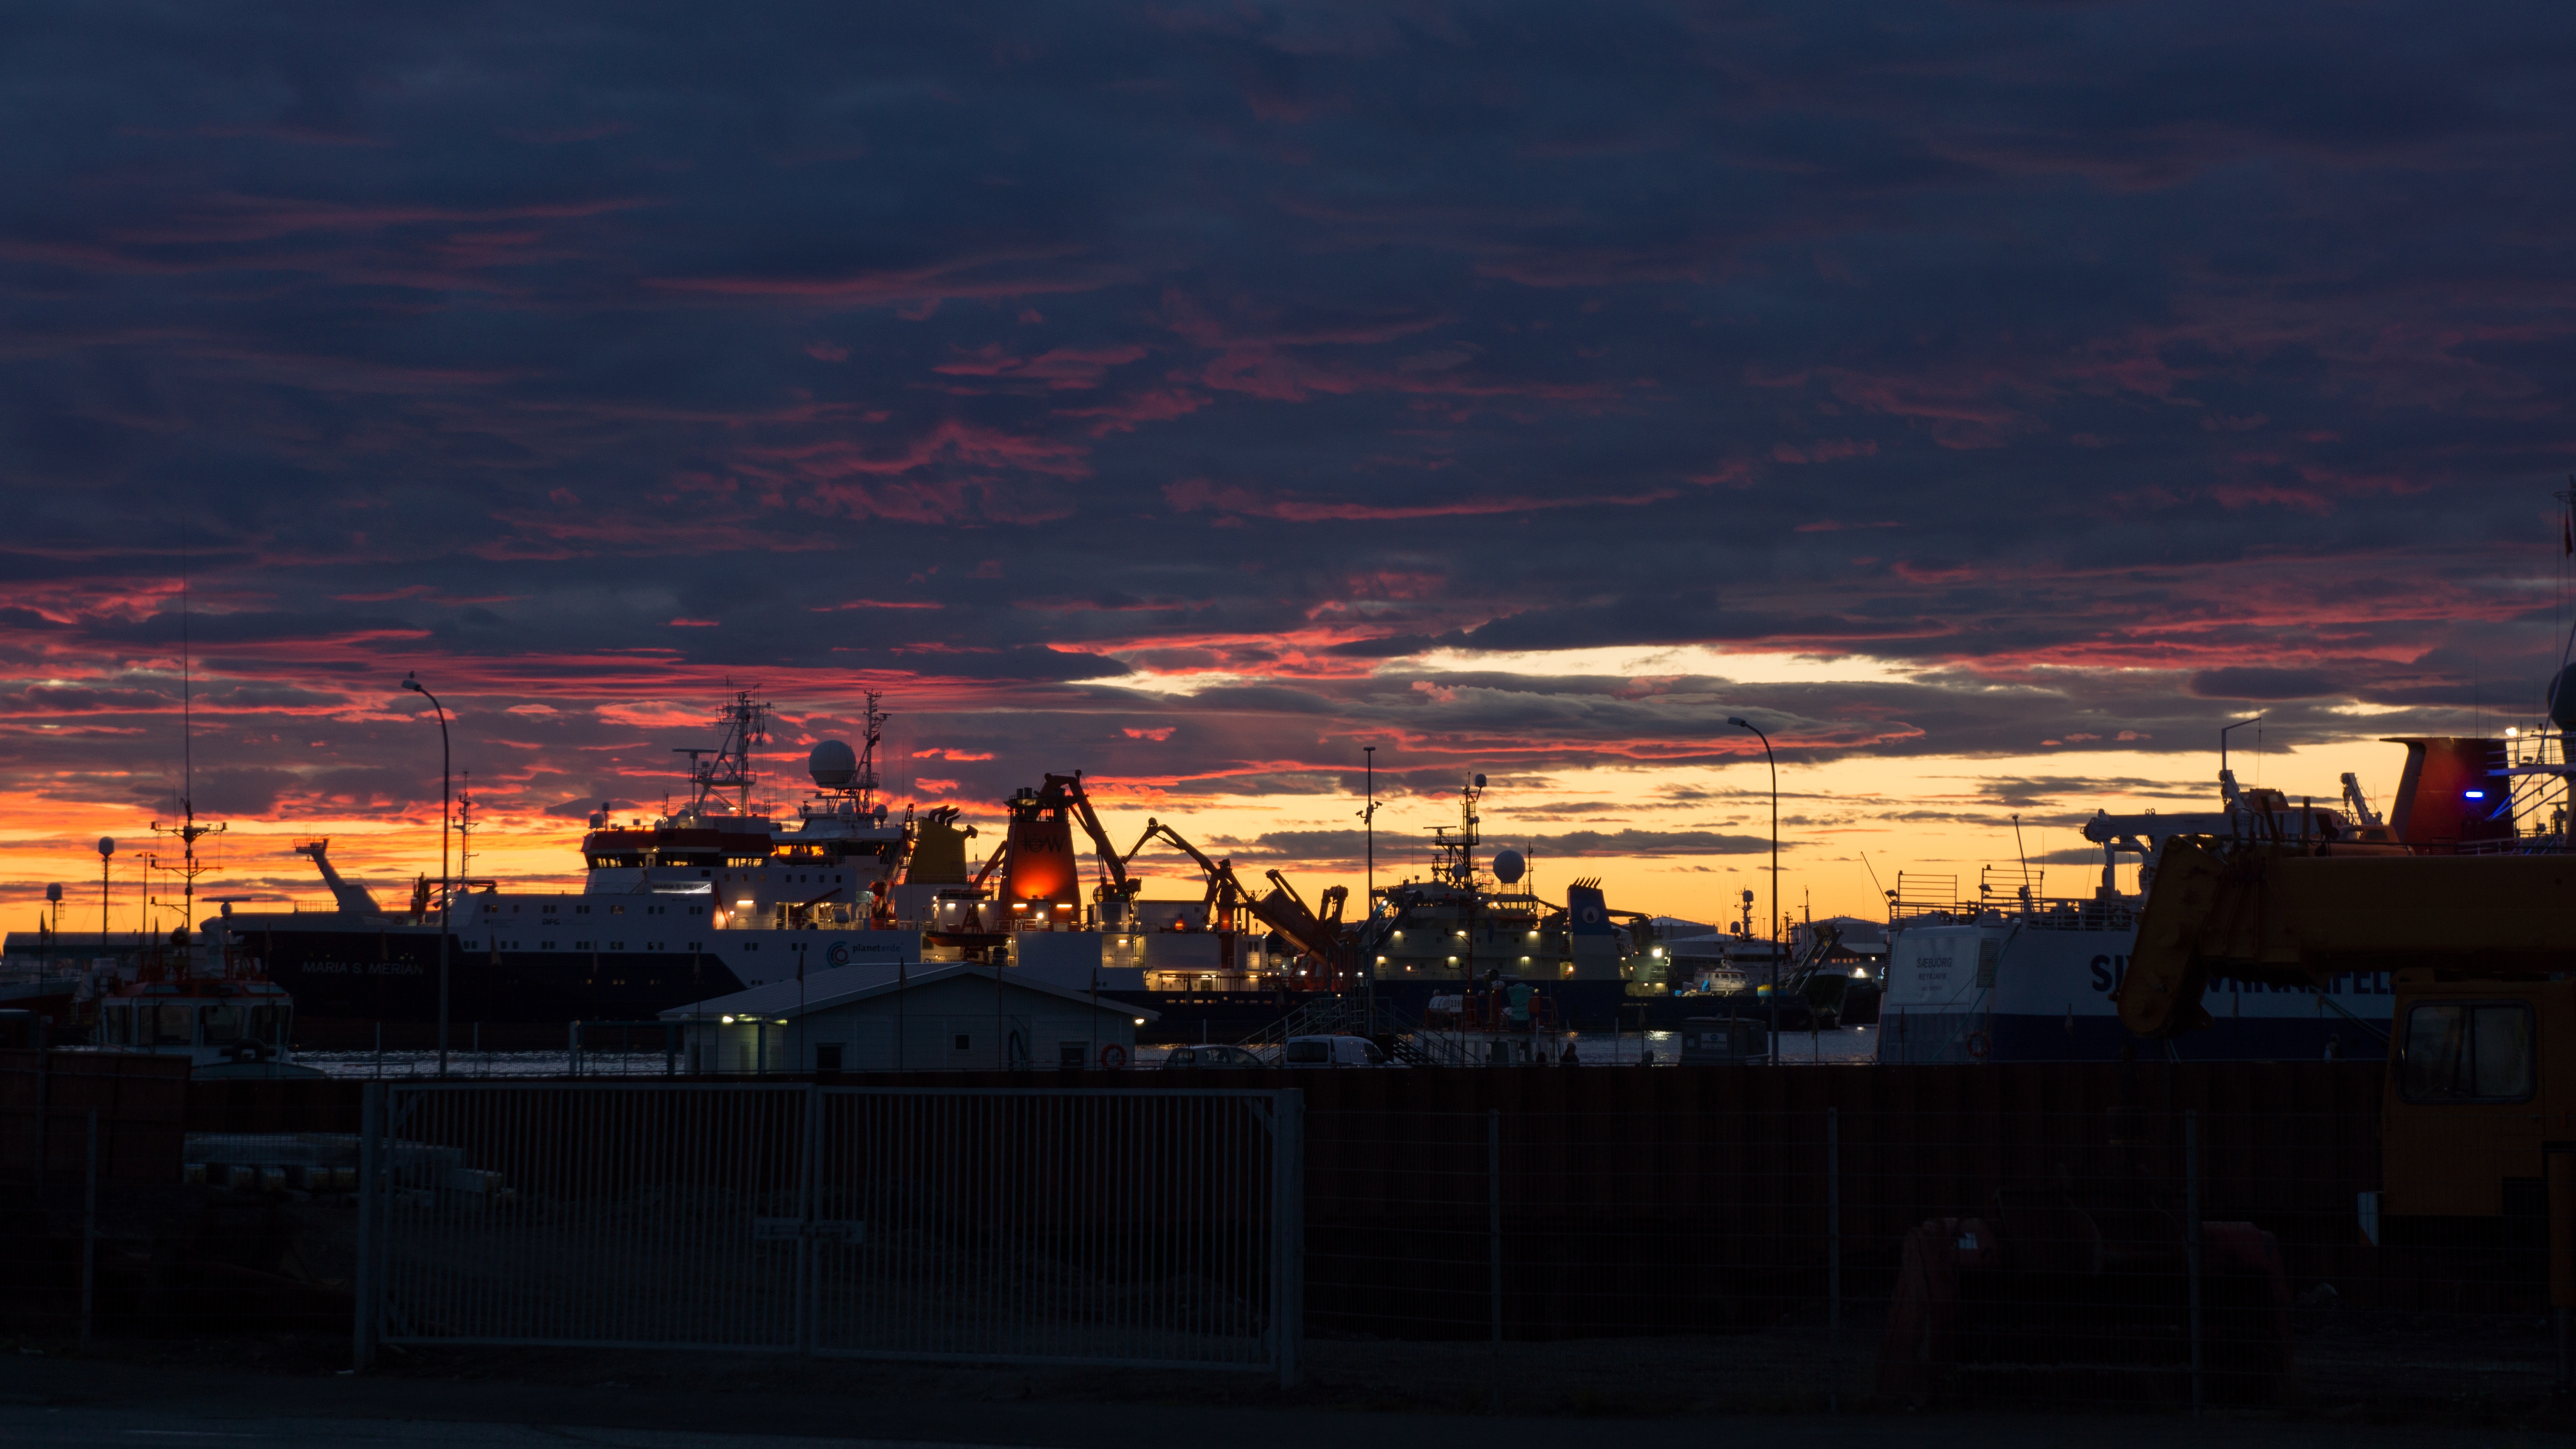
horizon, silhouette, cloud, sky, sunrise, sunset, skyline, night, morning, dawn, city, cityscape, dusk, evening, twilight, reflection, red, romantic, port, lighting, clouds, mood, abendstimmung, reykjavik, afterglow, evening sky, human settlement